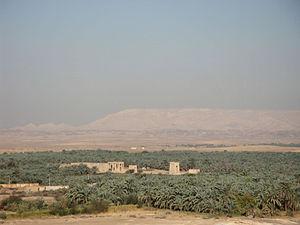
L'oasis d'al-Kharga est la plus méridionale des cinq grandes oasis du désert Libyque, en Égypte. Située à environ 200 km de la vallée du Nil, elle s'étend sur 150 km mais sa largeur ne dépasse pas 30 km. Cette riche oasis comporte plusieurs sources et puits d'eau naturelle dont la température, qui atteint 43 °C, est réputée comme particulièrement efficace pour le traitement des rhumatismes et des allergies.